Car Seat Headrest

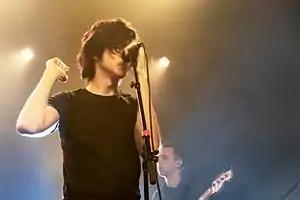
Will Toledo and Seth Dalby performing as part of Car Seat Headrest at The Showbox in Seattle, Washington, in October 2018

Car Seat Headrest is an American indie rock band formed in Leesburg, Virginia, and currently located in Seattle, Washington. The band consists of Will Toledo (vocals, guitar, piano, synthesizers), Ethan Ives (guitar, bass, backing vocals), Seth Dalby (bass), and Andrew Katz (drums, percussion, backing vocals).